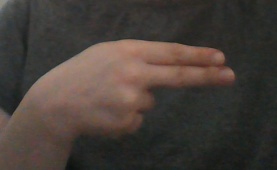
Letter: ain